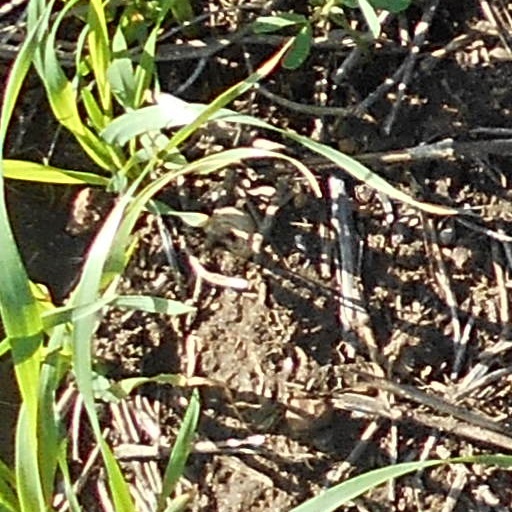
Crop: wheat